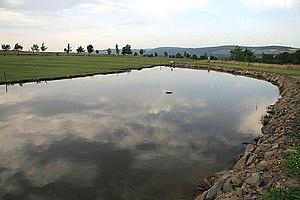
Comme toute activité humaine, la pratique du golf, comme la construction et l’entretien de terrains de golf génèrent des impacts environnementaux. Ces impacts sont notamment liés à la production et à la fin de vie des matériels utilisés pour le jeu ou l'entretien des terrains, aux moyens de transport utilisés pour les déplacements des pratiquants et employés, mais aussi aux terrains de golf et à leur gestion. Cette activité, sportive et de loisir, semble être de celles qui mobilisent le plus de ressources naturelles. Elle disperse dans l’environnement des quantités importantes d’intrants. Mais selon ses promoteurs, un terrain de golf peut aussi parfois présenter des aspects positifs pour l'environnement.